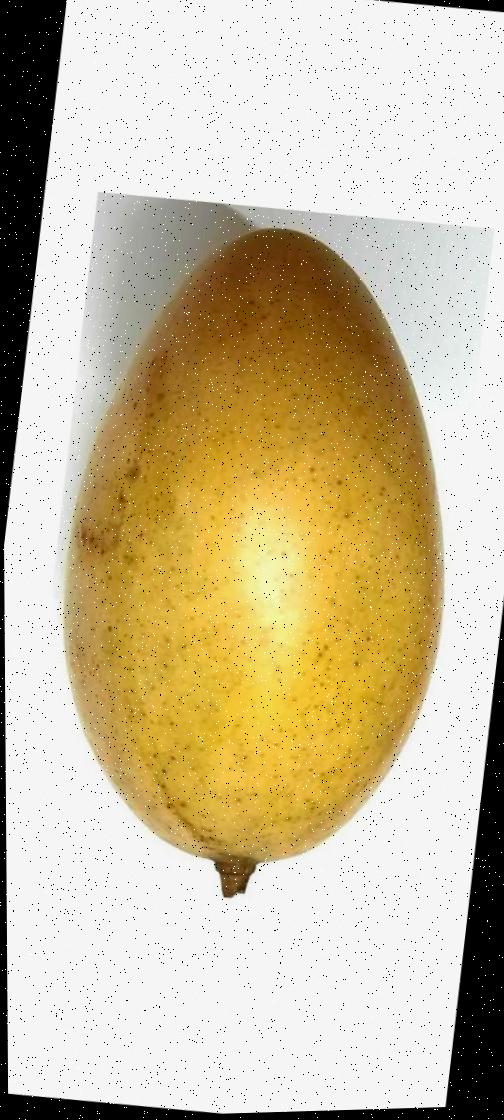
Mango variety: Shada